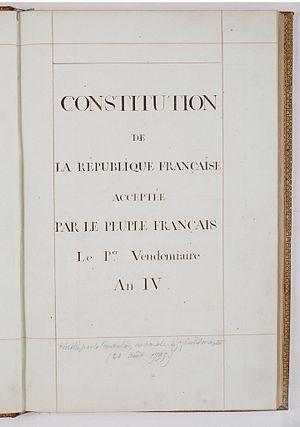
Cette page concerne l'année 1795 du calendrier grégorien.